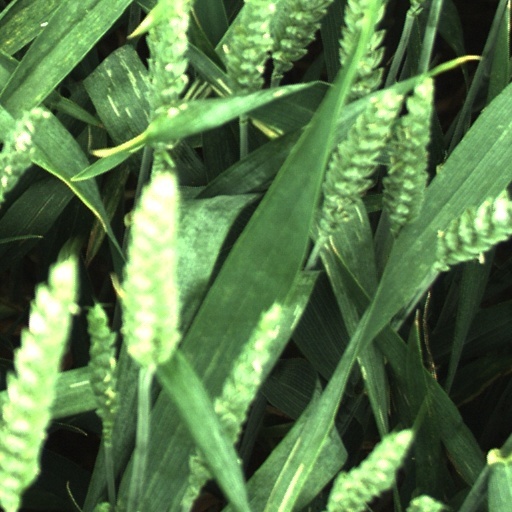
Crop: wheat